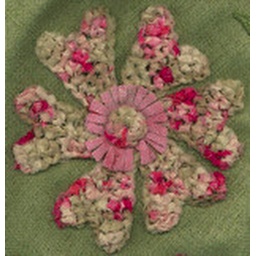
&amp;quot;Primrose Layers,&amp;quot; a crocheted flower from the book Crochet Bouquet. Yarn is Merino Tape by Colinette.